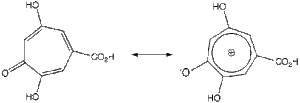
Acide spitatique
Michael J. S. Dewar est un chimiste théorique né à Ahmadnagar en Inde, en 1918, et mort à Gainesville en Floride, en 1997. Il a obtenu son BA, son MA et son DPhil à l'Université d'Oxford, au Balliol College plus exactement. Il a été nommé à la chaire de chimie du collège Queen Mary de l'Université de Londres en 1951. Il part pour l'Université de Chicago en 1959, puis à la chaire de recherche à l'Université du Texas à Austin en 1963. Après y avoir passé une longue et fructueuse période, il part pour l'Université de Floride en 1989. Il part à la retraite en 1994, en tant que professeur émérite de cette université, et meurt en 1997.